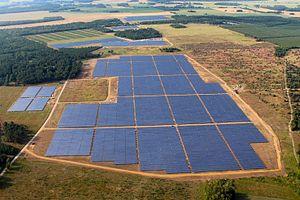
L'énergie solaire en Allemagne tient une place bien plus importante que dans la plupart des pays.